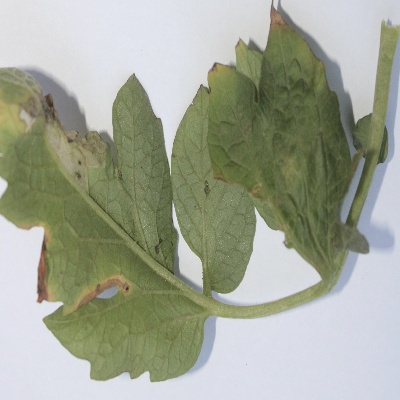
Crop: Tomato
Condition: leaf blight